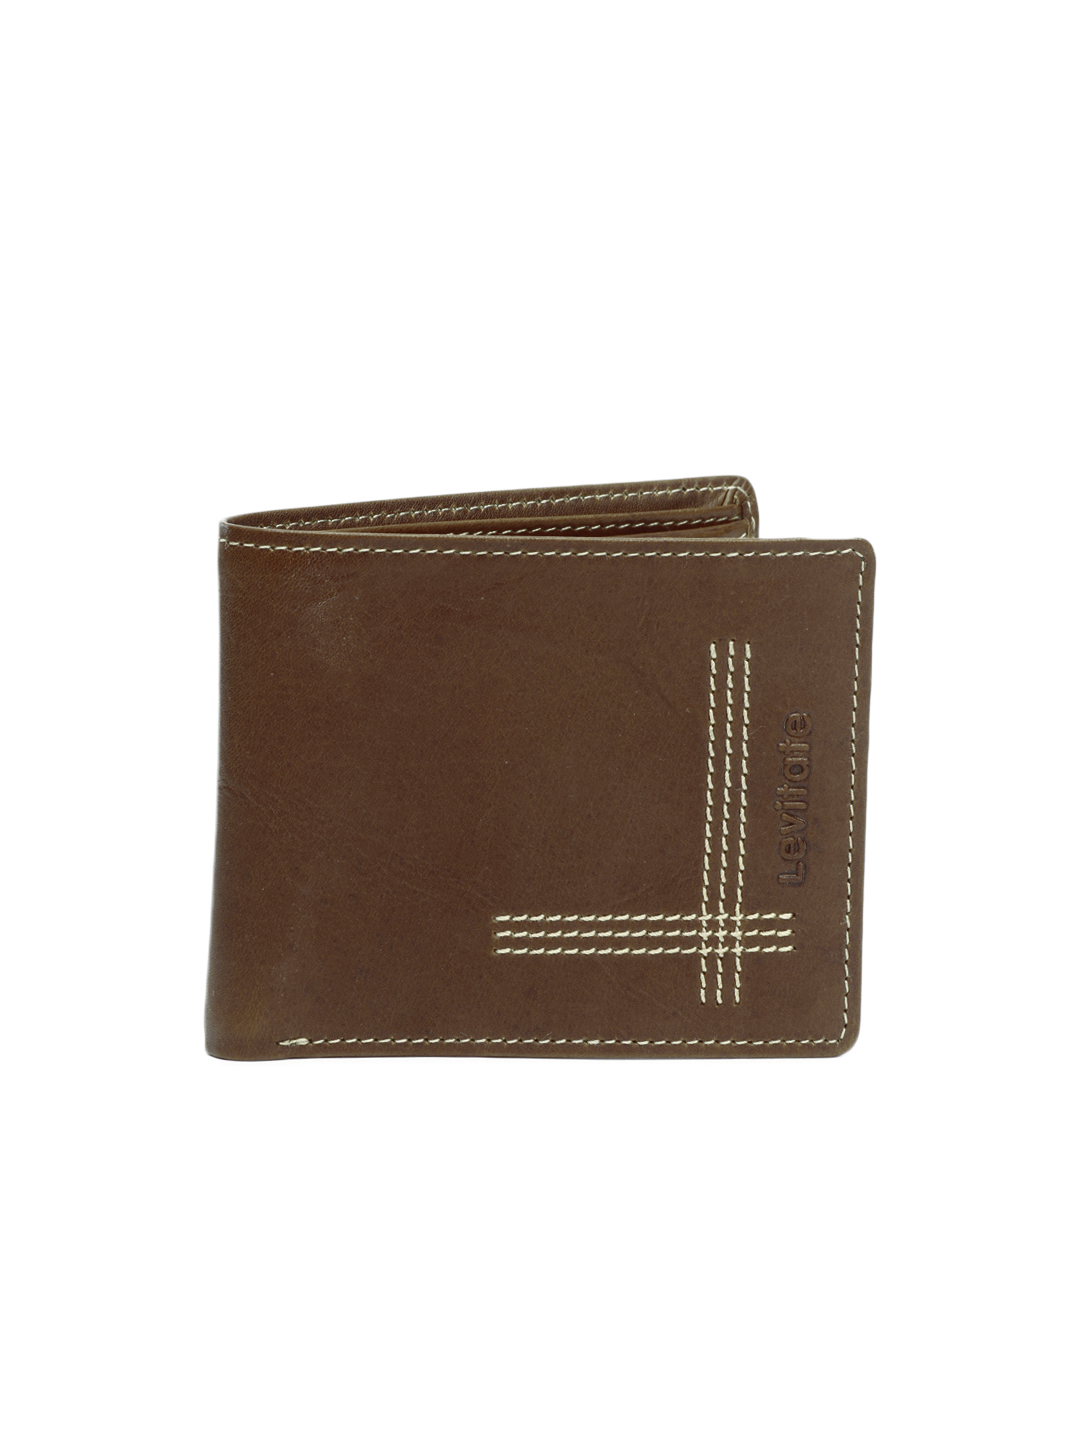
Levitate Men Brown Wallet
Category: Accessories / Wallets / Wallets
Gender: Men
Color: Brown
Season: Spring 2013
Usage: NA